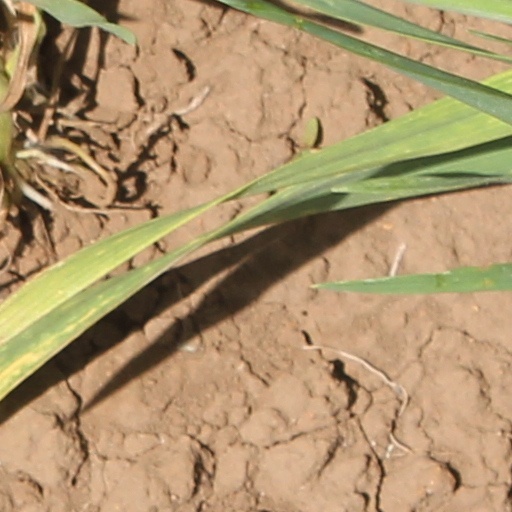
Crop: wheat